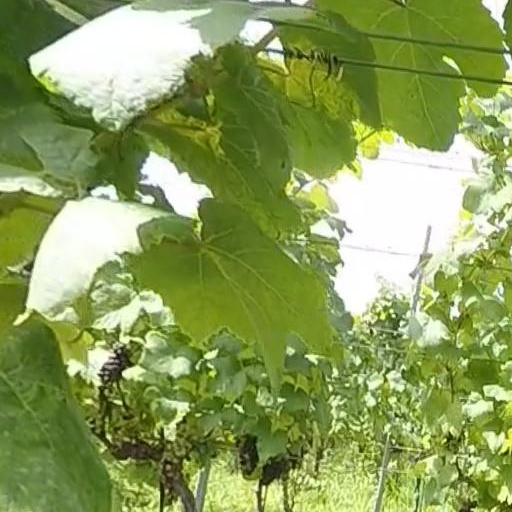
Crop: grape